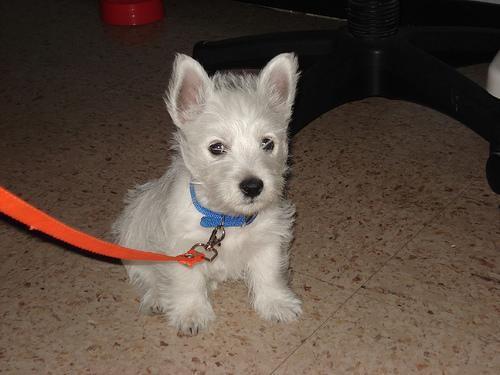
West_Highland_white_terrier